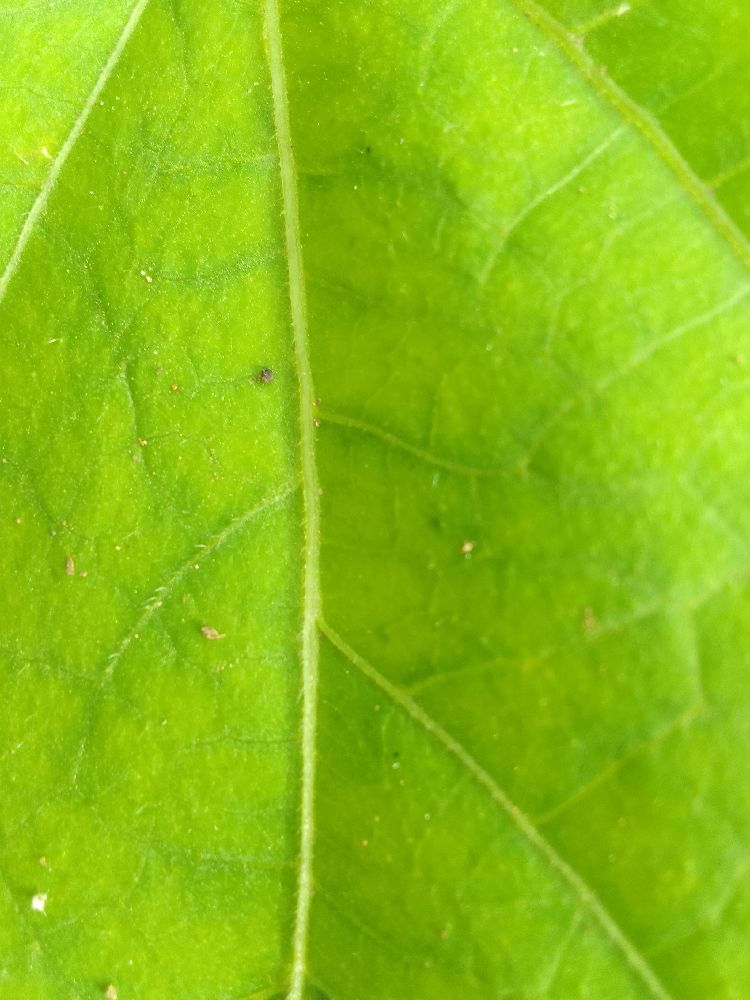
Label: healthy